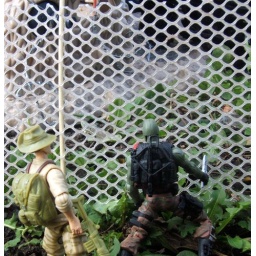
They decide to move in and Beach Head cuts the fence for them to sneak inside the parameters of the mountain